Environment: real
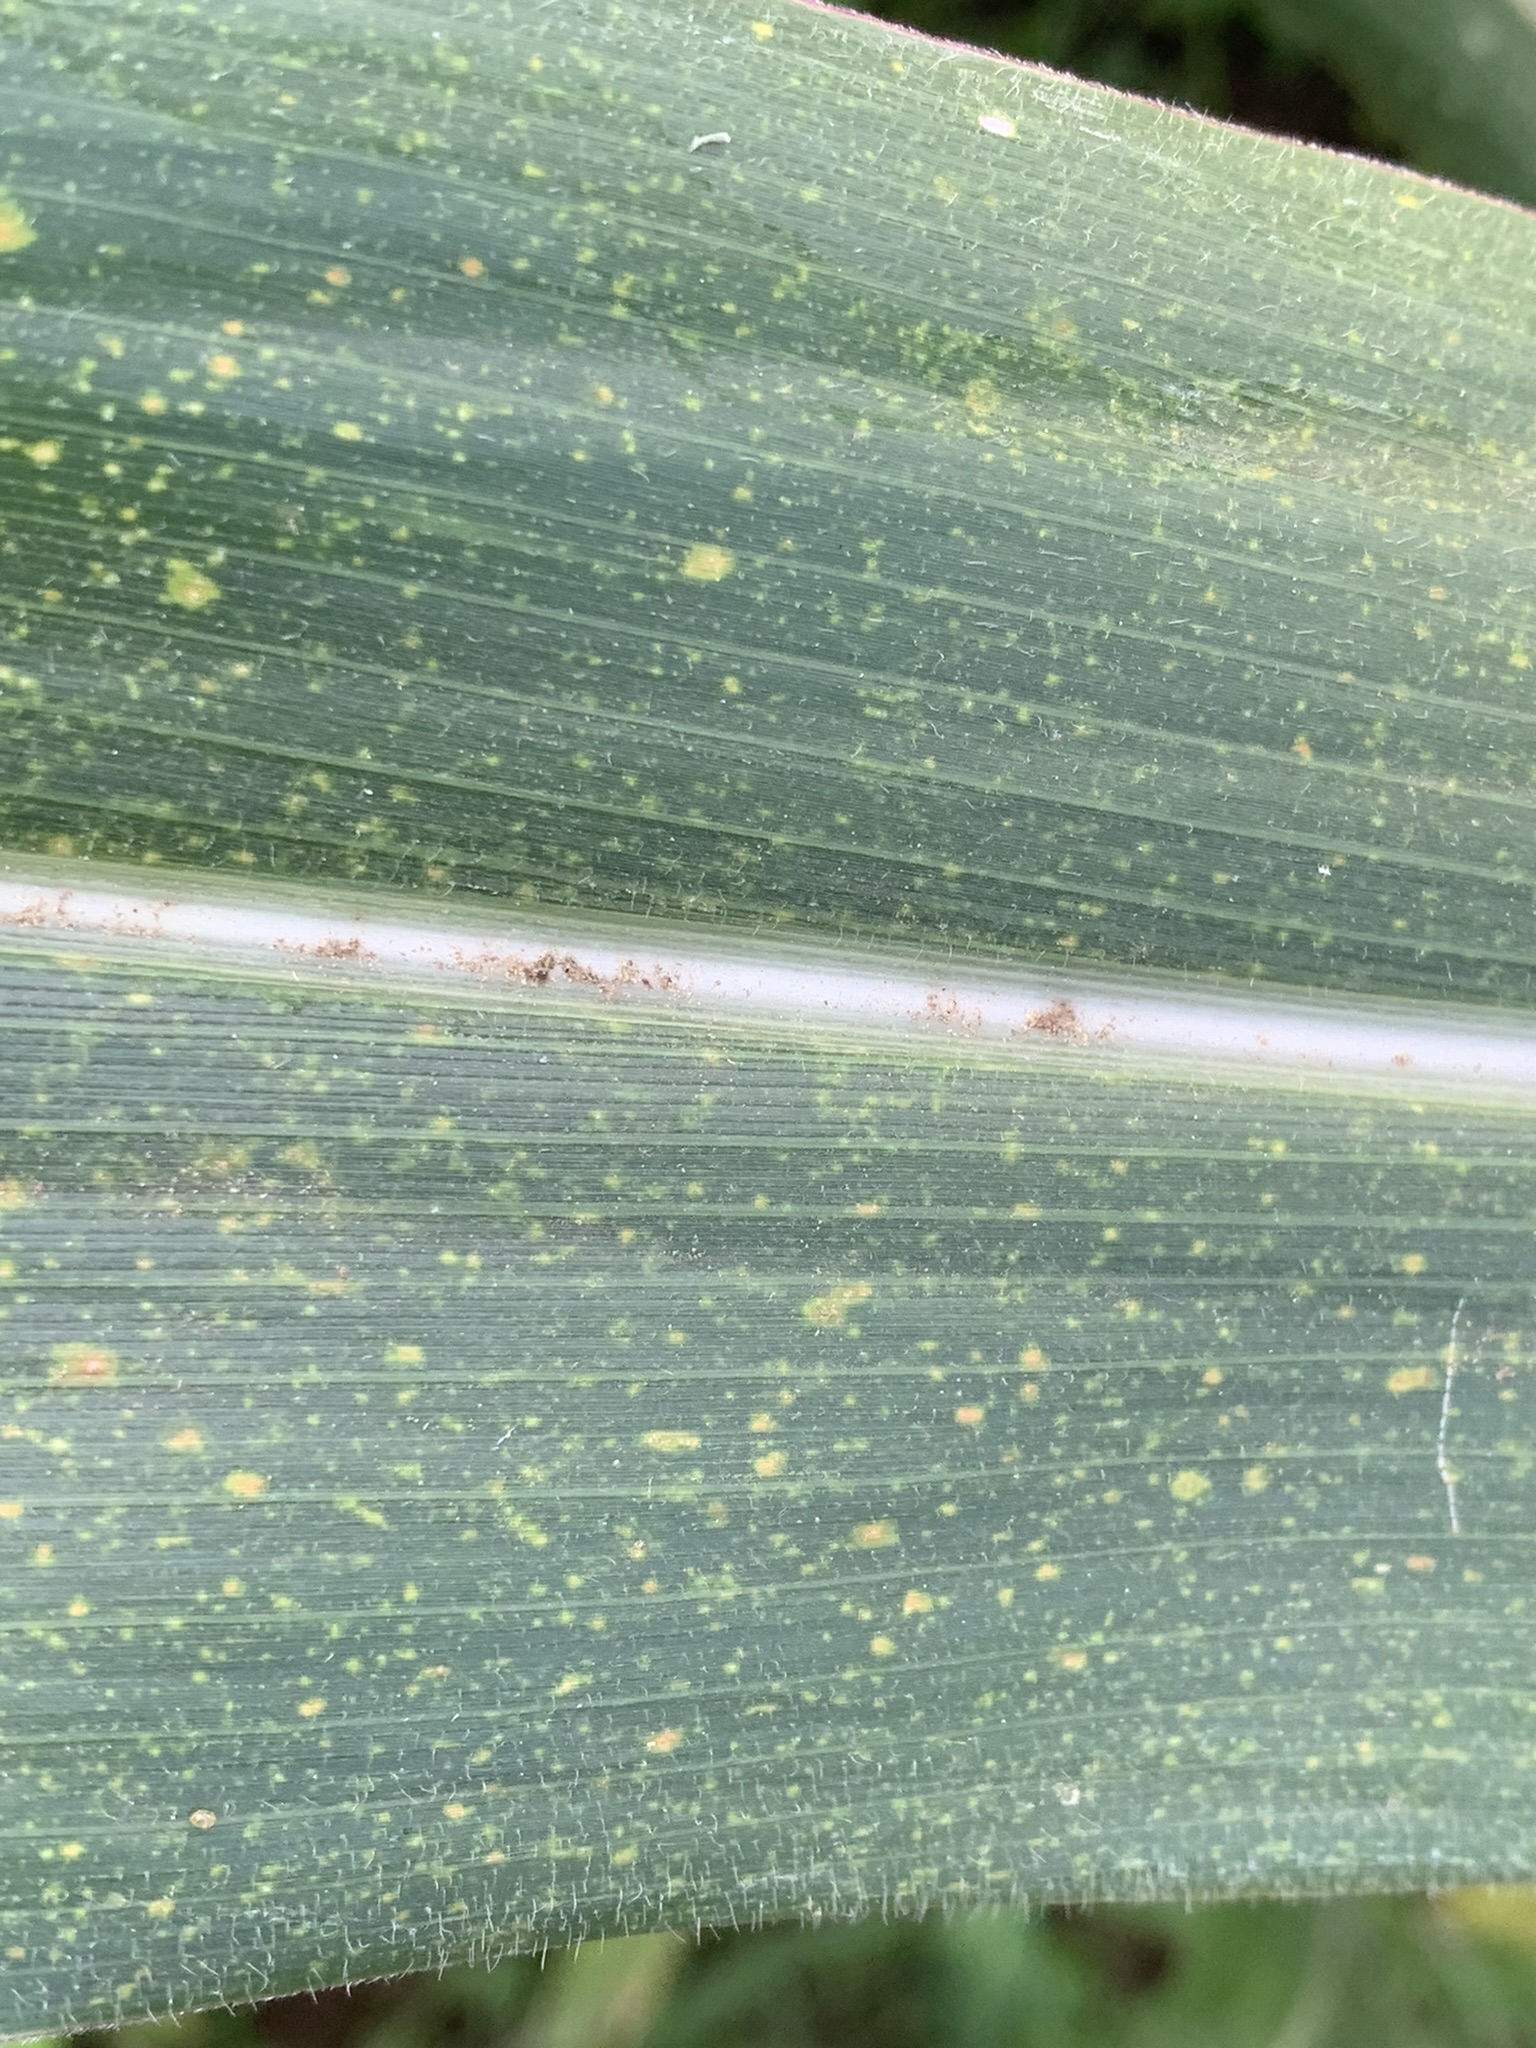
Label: lethal_necrosis